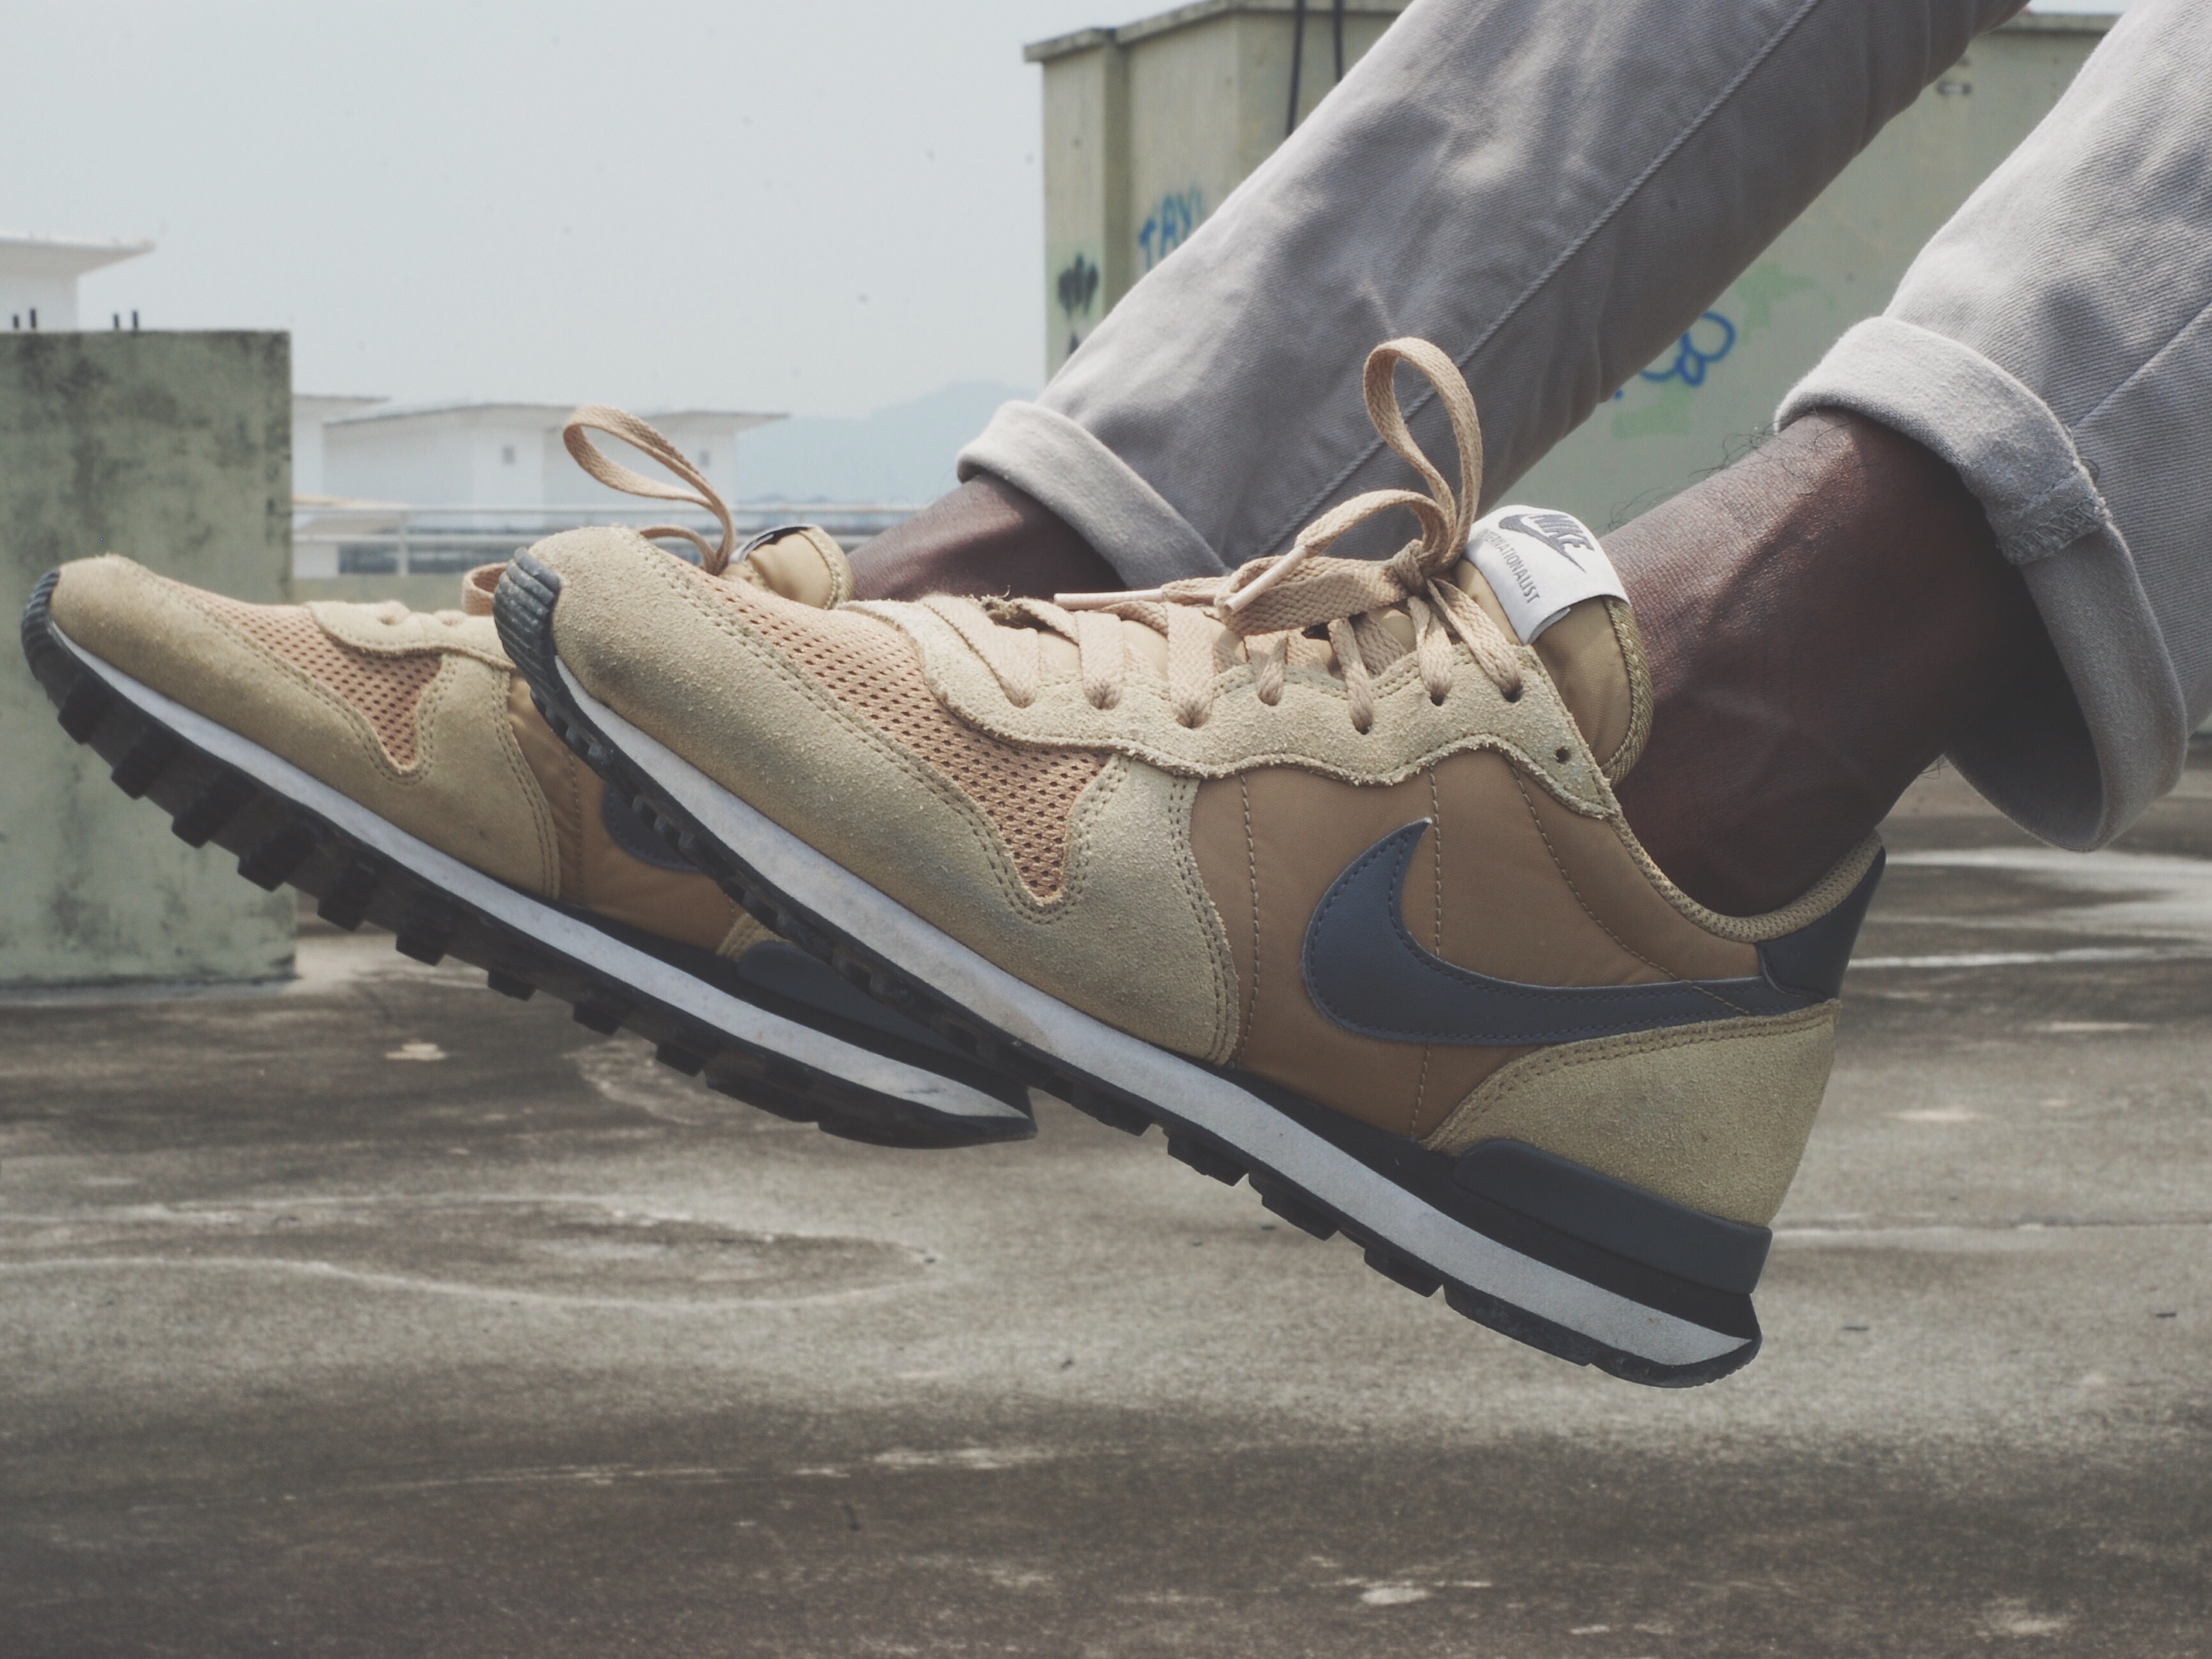
shoe, white, leg, spring, sneakers, footwear